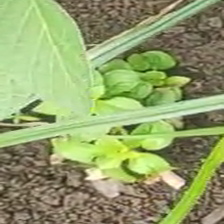
Weed species: Kena_(Commplina_benghalensio)